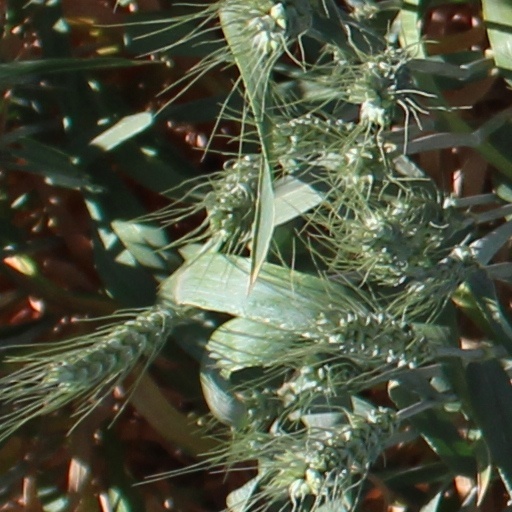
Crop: wheat